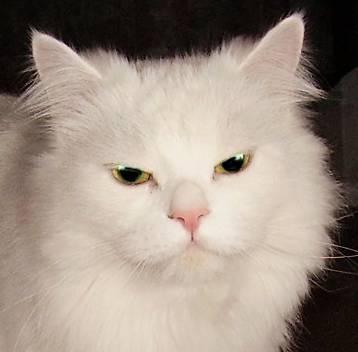
cat